HC Sparta Praha

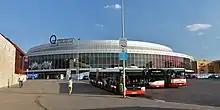
Since 2015, the home stadium of the team is O arena

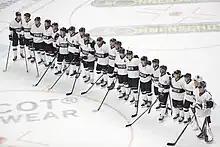
2023-24 season roster

Highest national league participation: From the league foundation in 1936 to 1950 and from 1951 up to this day.